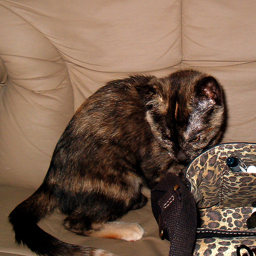
a tortoiseshell cat stands on a couch staring hard at something in front of it
An old cat is sitting on a leather seat and it is looking down.
A cat sitting on a couch next to a  bra
a cat on the couch playing with a purse
A brown, tan, and black cat plasy the the purse strap.